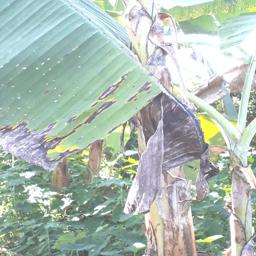
Label: POTASSIUM DEFICIENCY